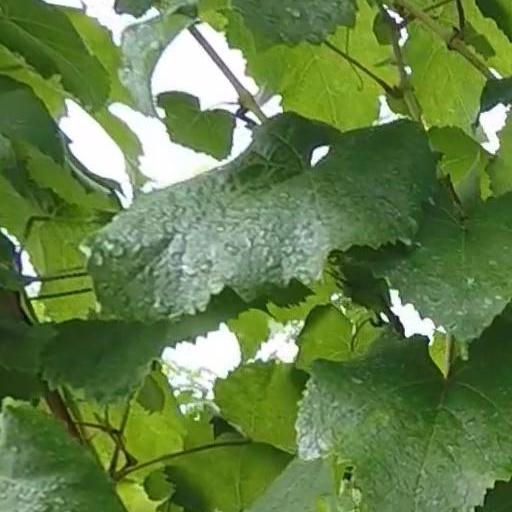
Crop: grape